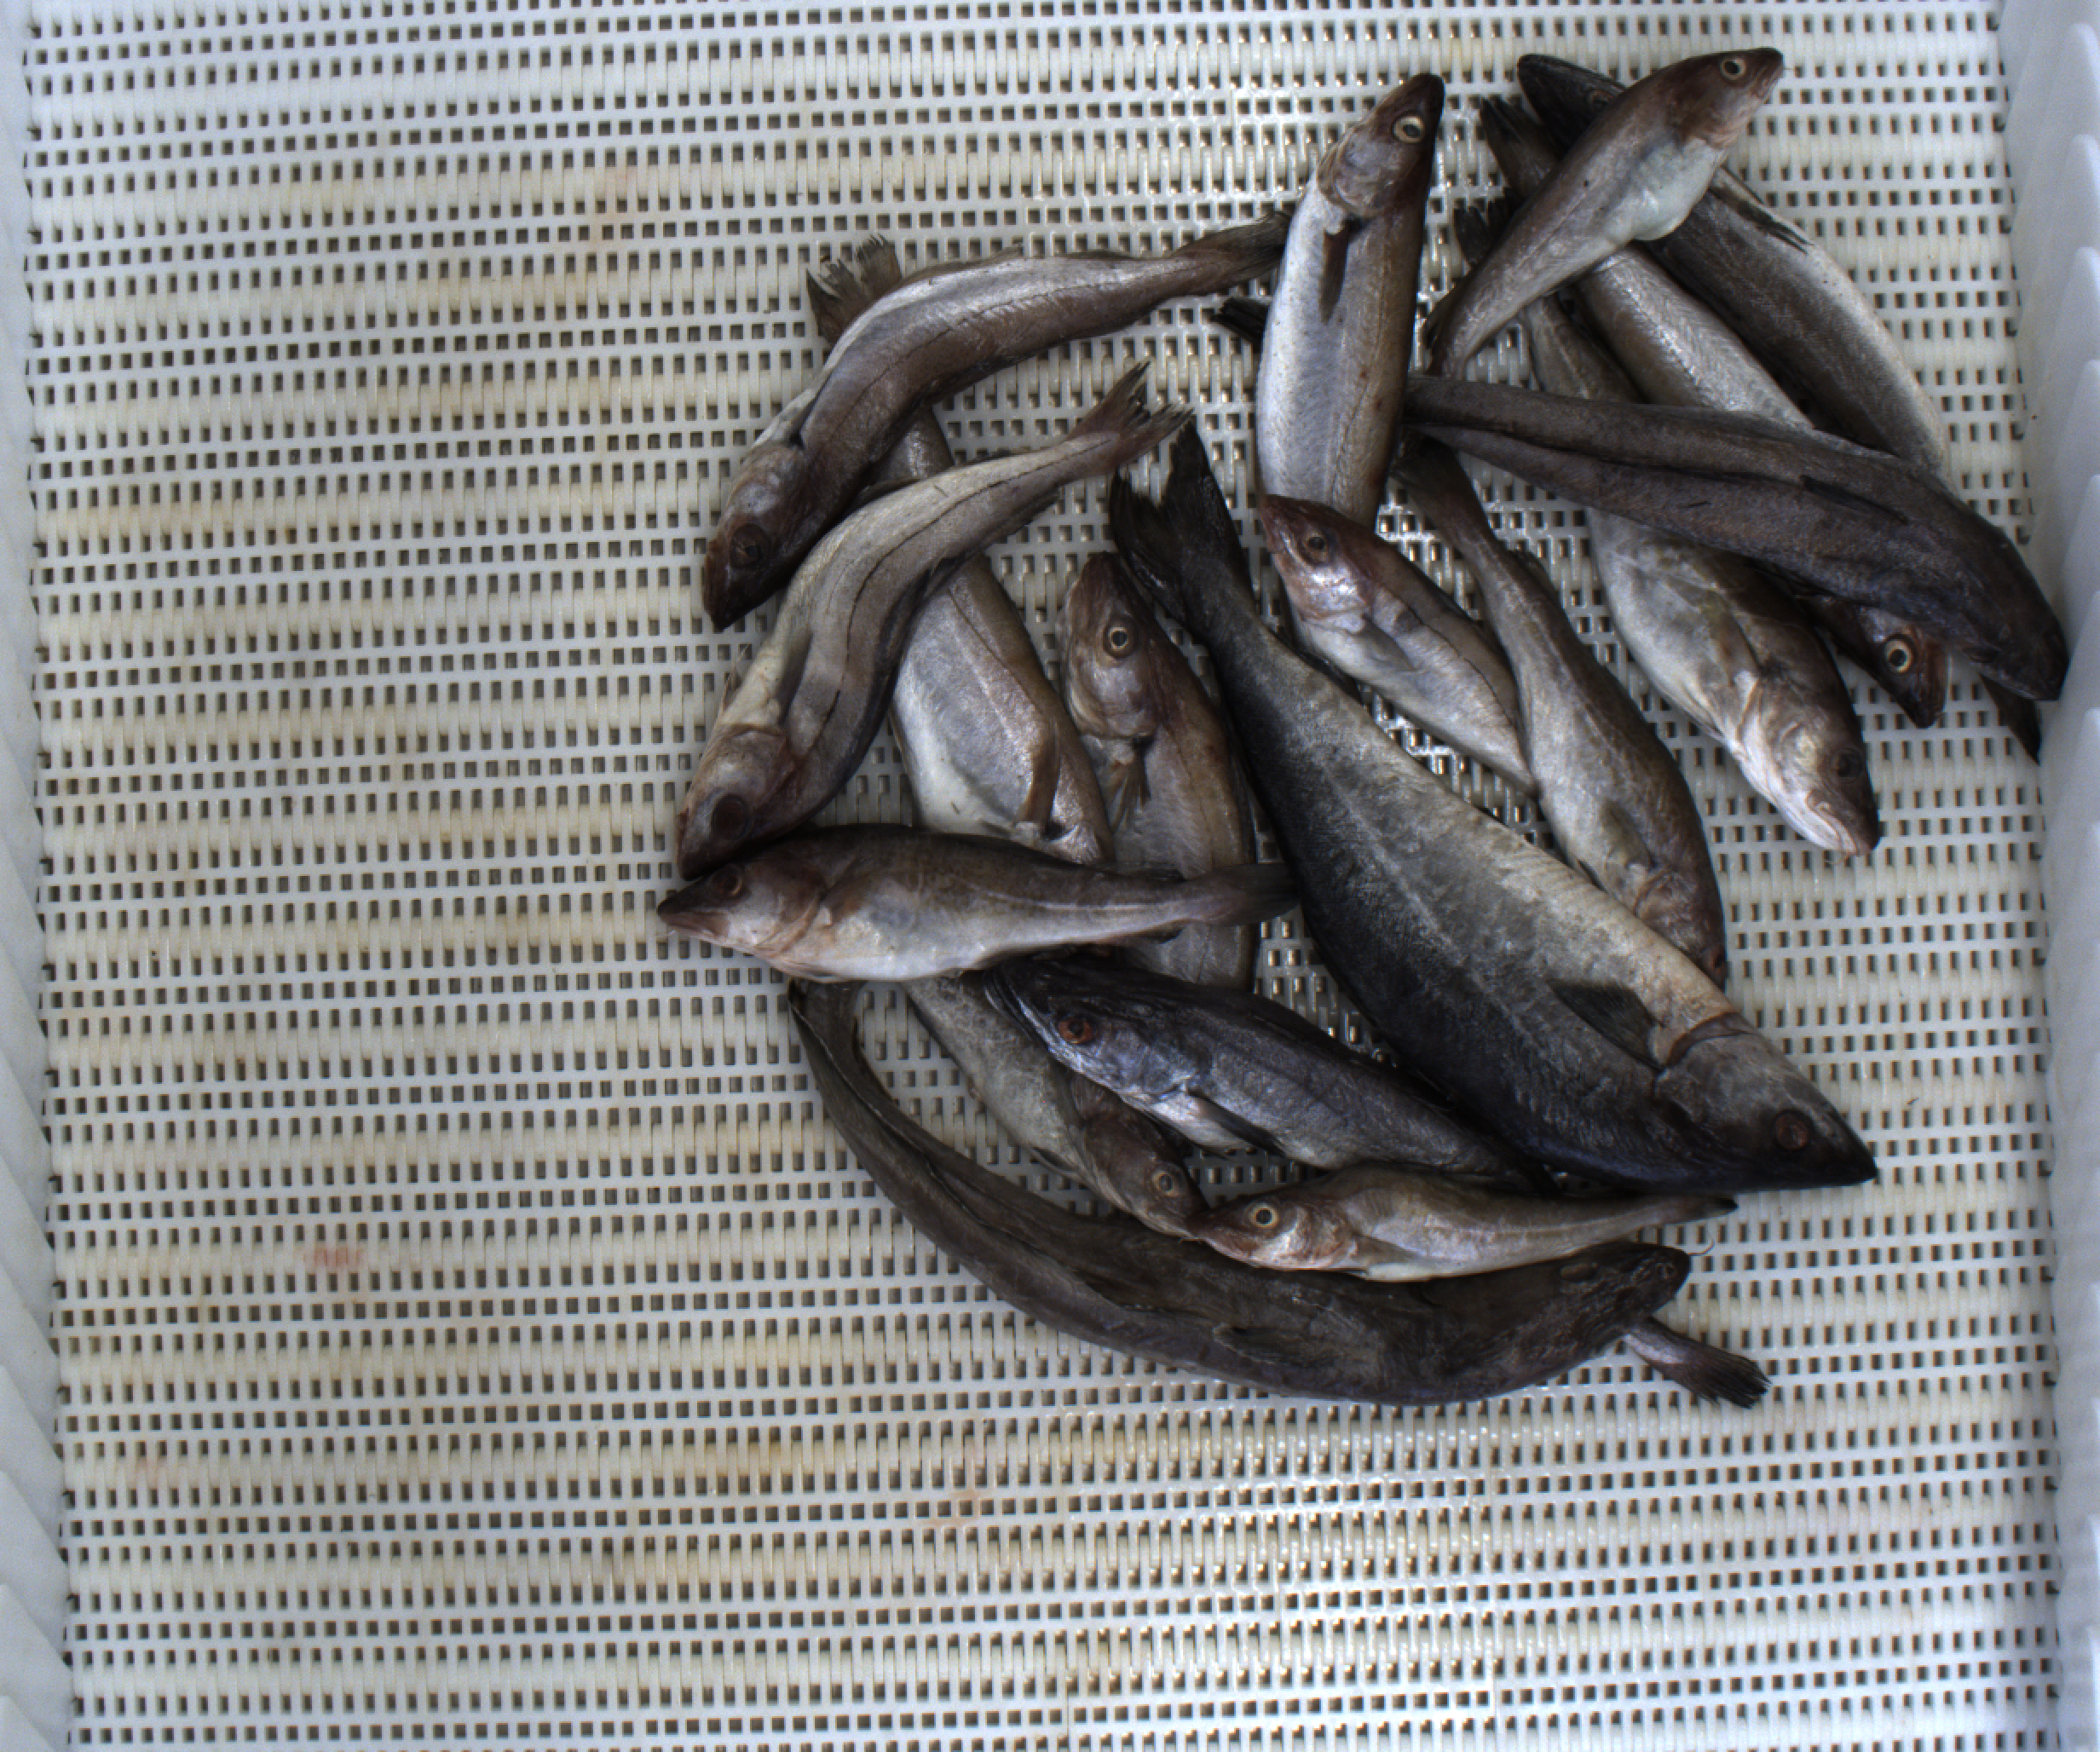
Total fish: 18
Cod: 6
Haddock: 2
Whiting: 5
Hake: 3
Horse mackerel: 0
Saithe: 1
Other: 1